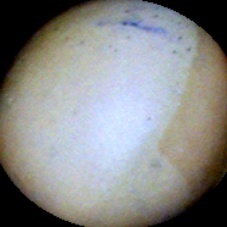
Label: Intact